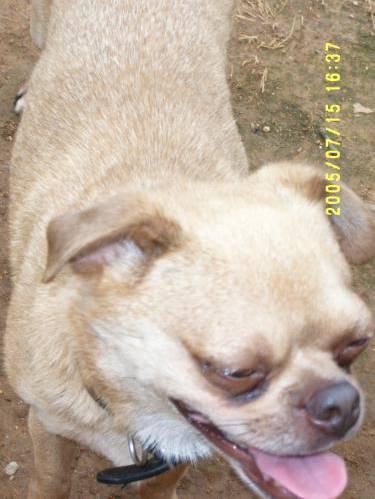
dog